Magnetron (video game)

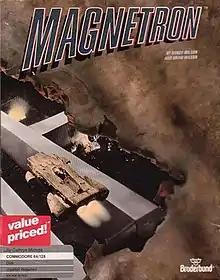

"Magnetron" is a game in which the player is a Photon fighter pilot whose mission is to destroy walled fortresses in the Magnetron Galaxy.